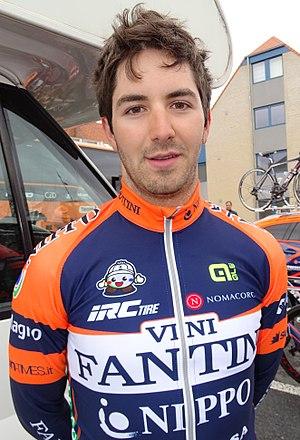
Reportage réalisé le mardi 31 mars à l'occasion de du départ de la première étape des Trois jours de La Panne 2015 à La Panne, Belgique.
La saison 2015 de l'équipe cycliste Nippo-Vini Fantini est la huitième de cette équipe, la première en tant qu'équipe continentale professionnelle.
Eduard-Michael Grosu, né le 4 septembre 1992 à Zărnești, est un coureur cycliste roumain, membre de l'équipe Nippo Delko One Provence. En 2015, en compagnie de Serghei Țvetcov, il devient le premier Roumain à terminer un grand tour.